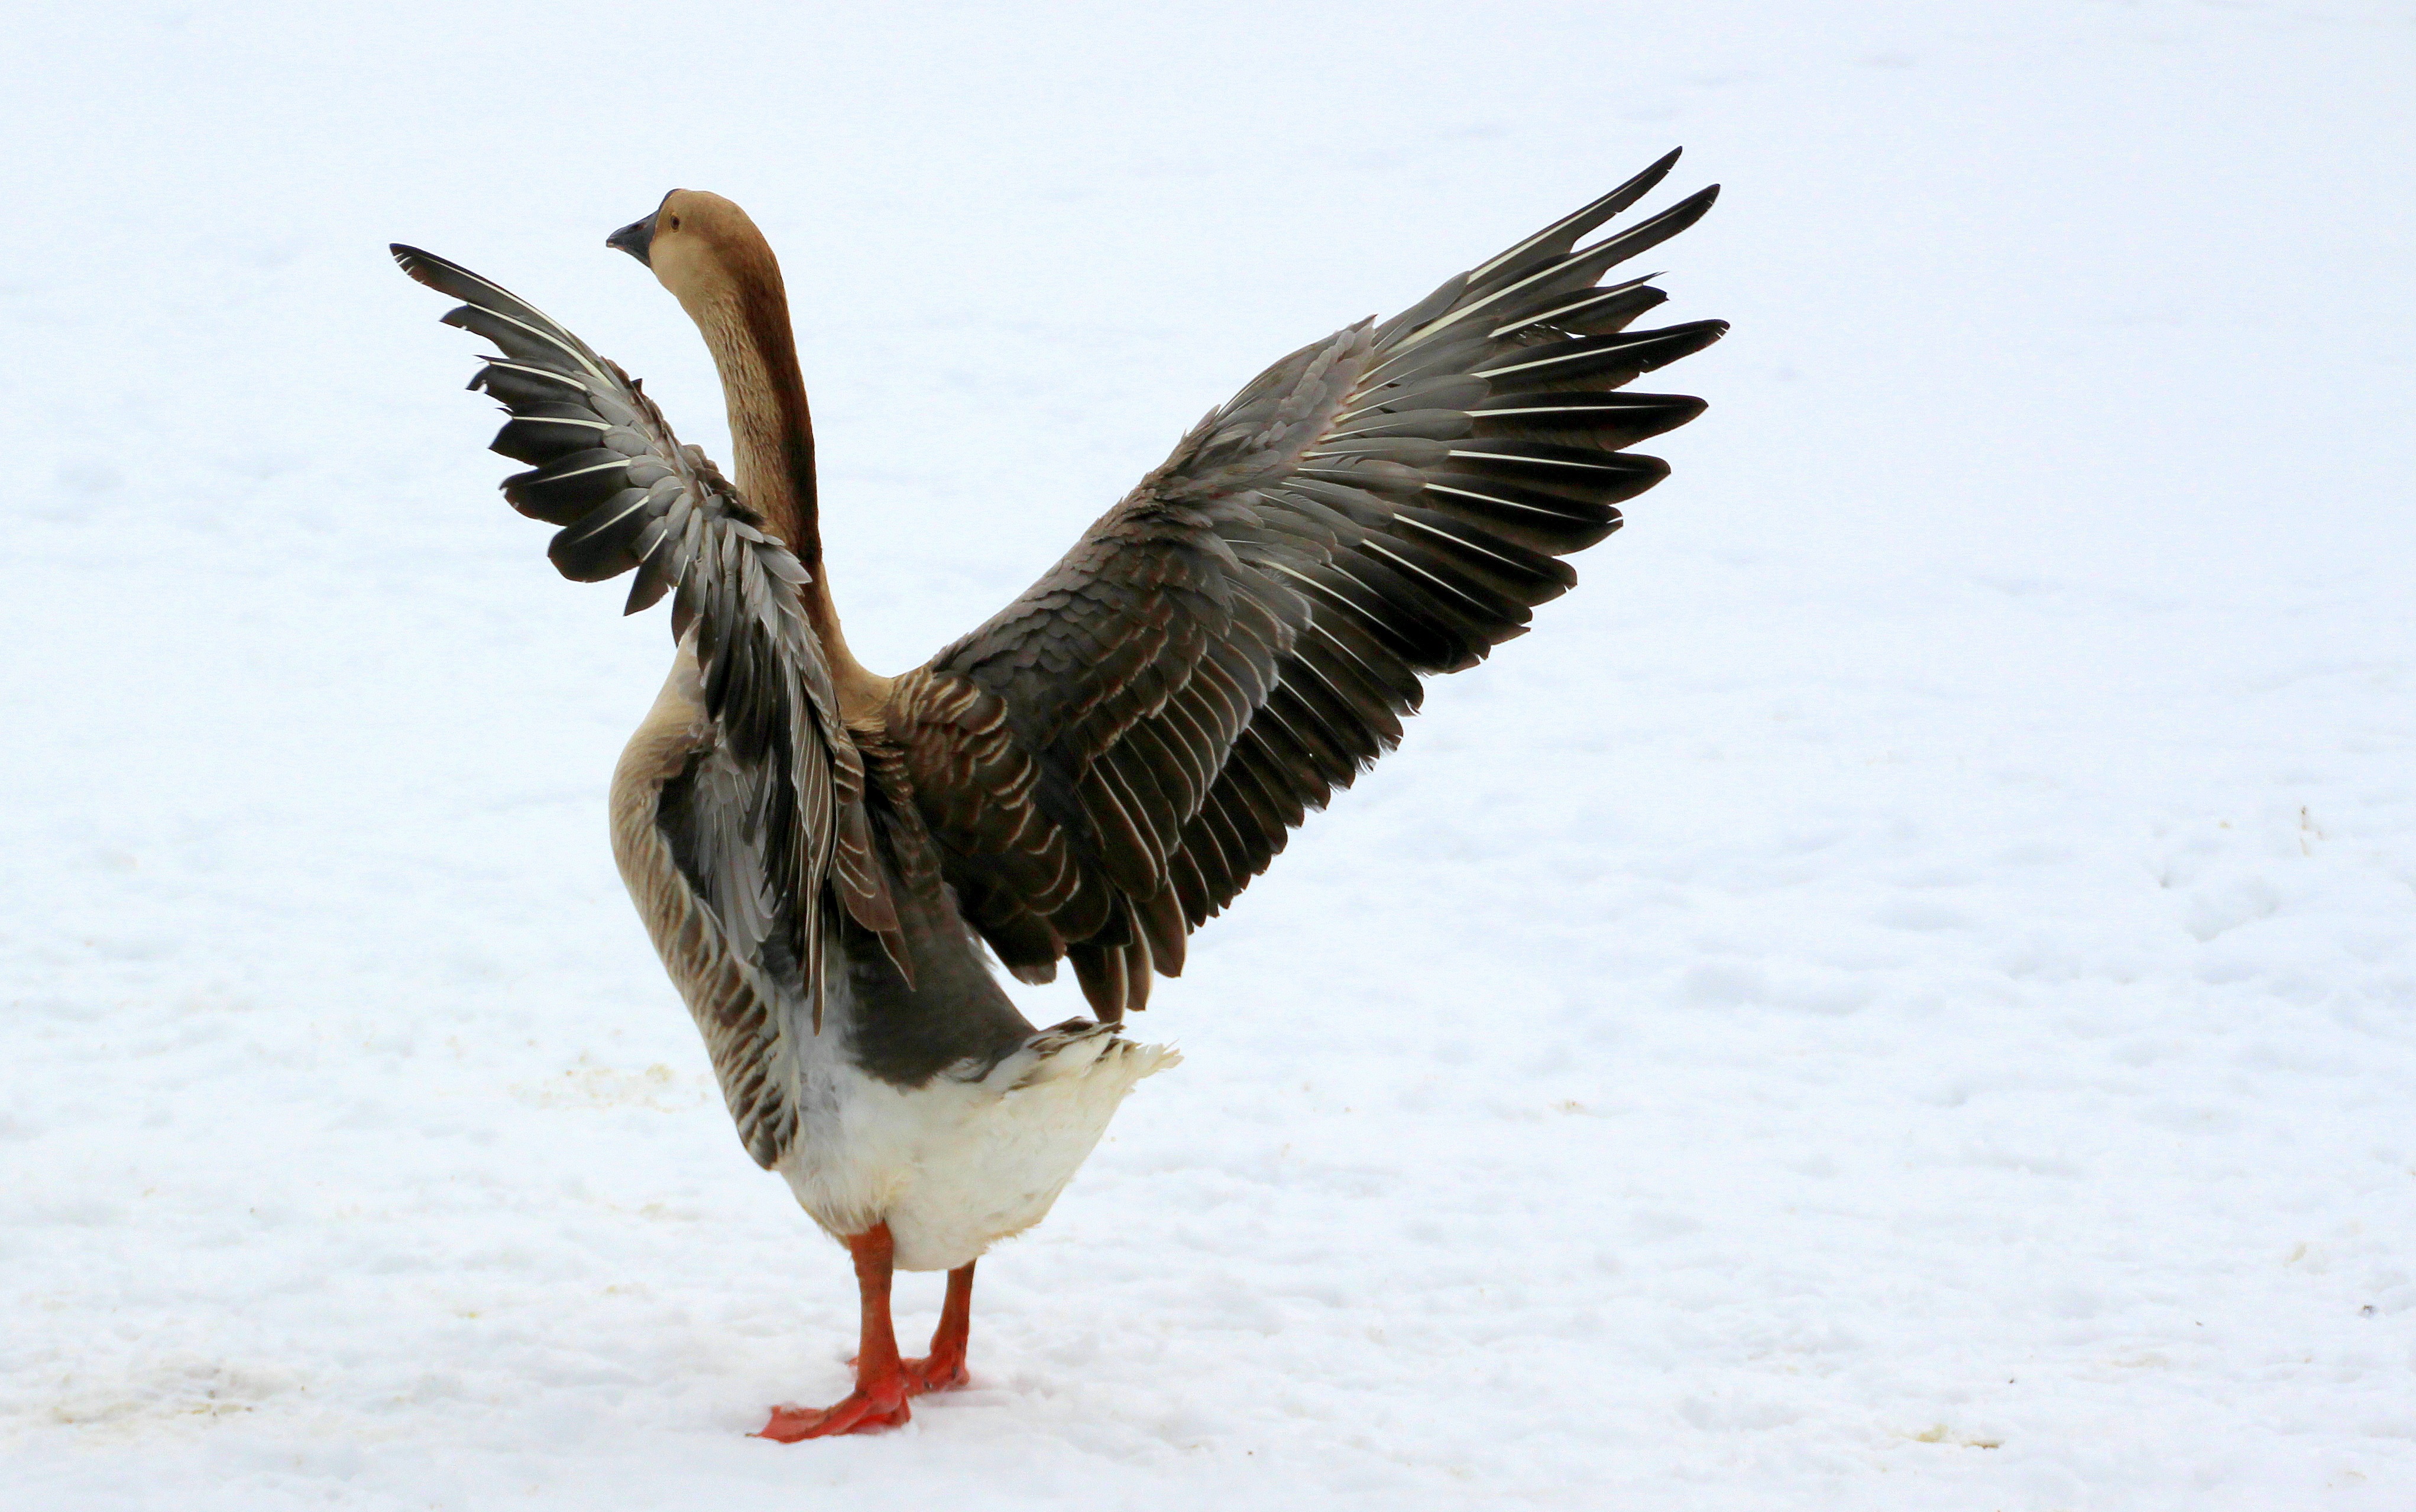
bird, wing, animal, seabird, wildlife, spring, beak, fauna, plumage, poultry, goose, vertebrate, domestic goose, open wings, h cker goose